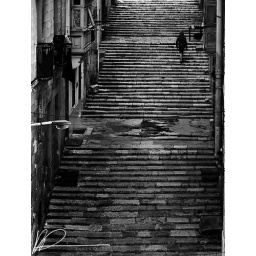
A woman in black walking up some steep steps in Valletta.